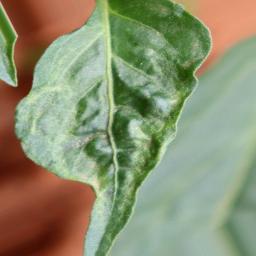
Label: mites_and_trips